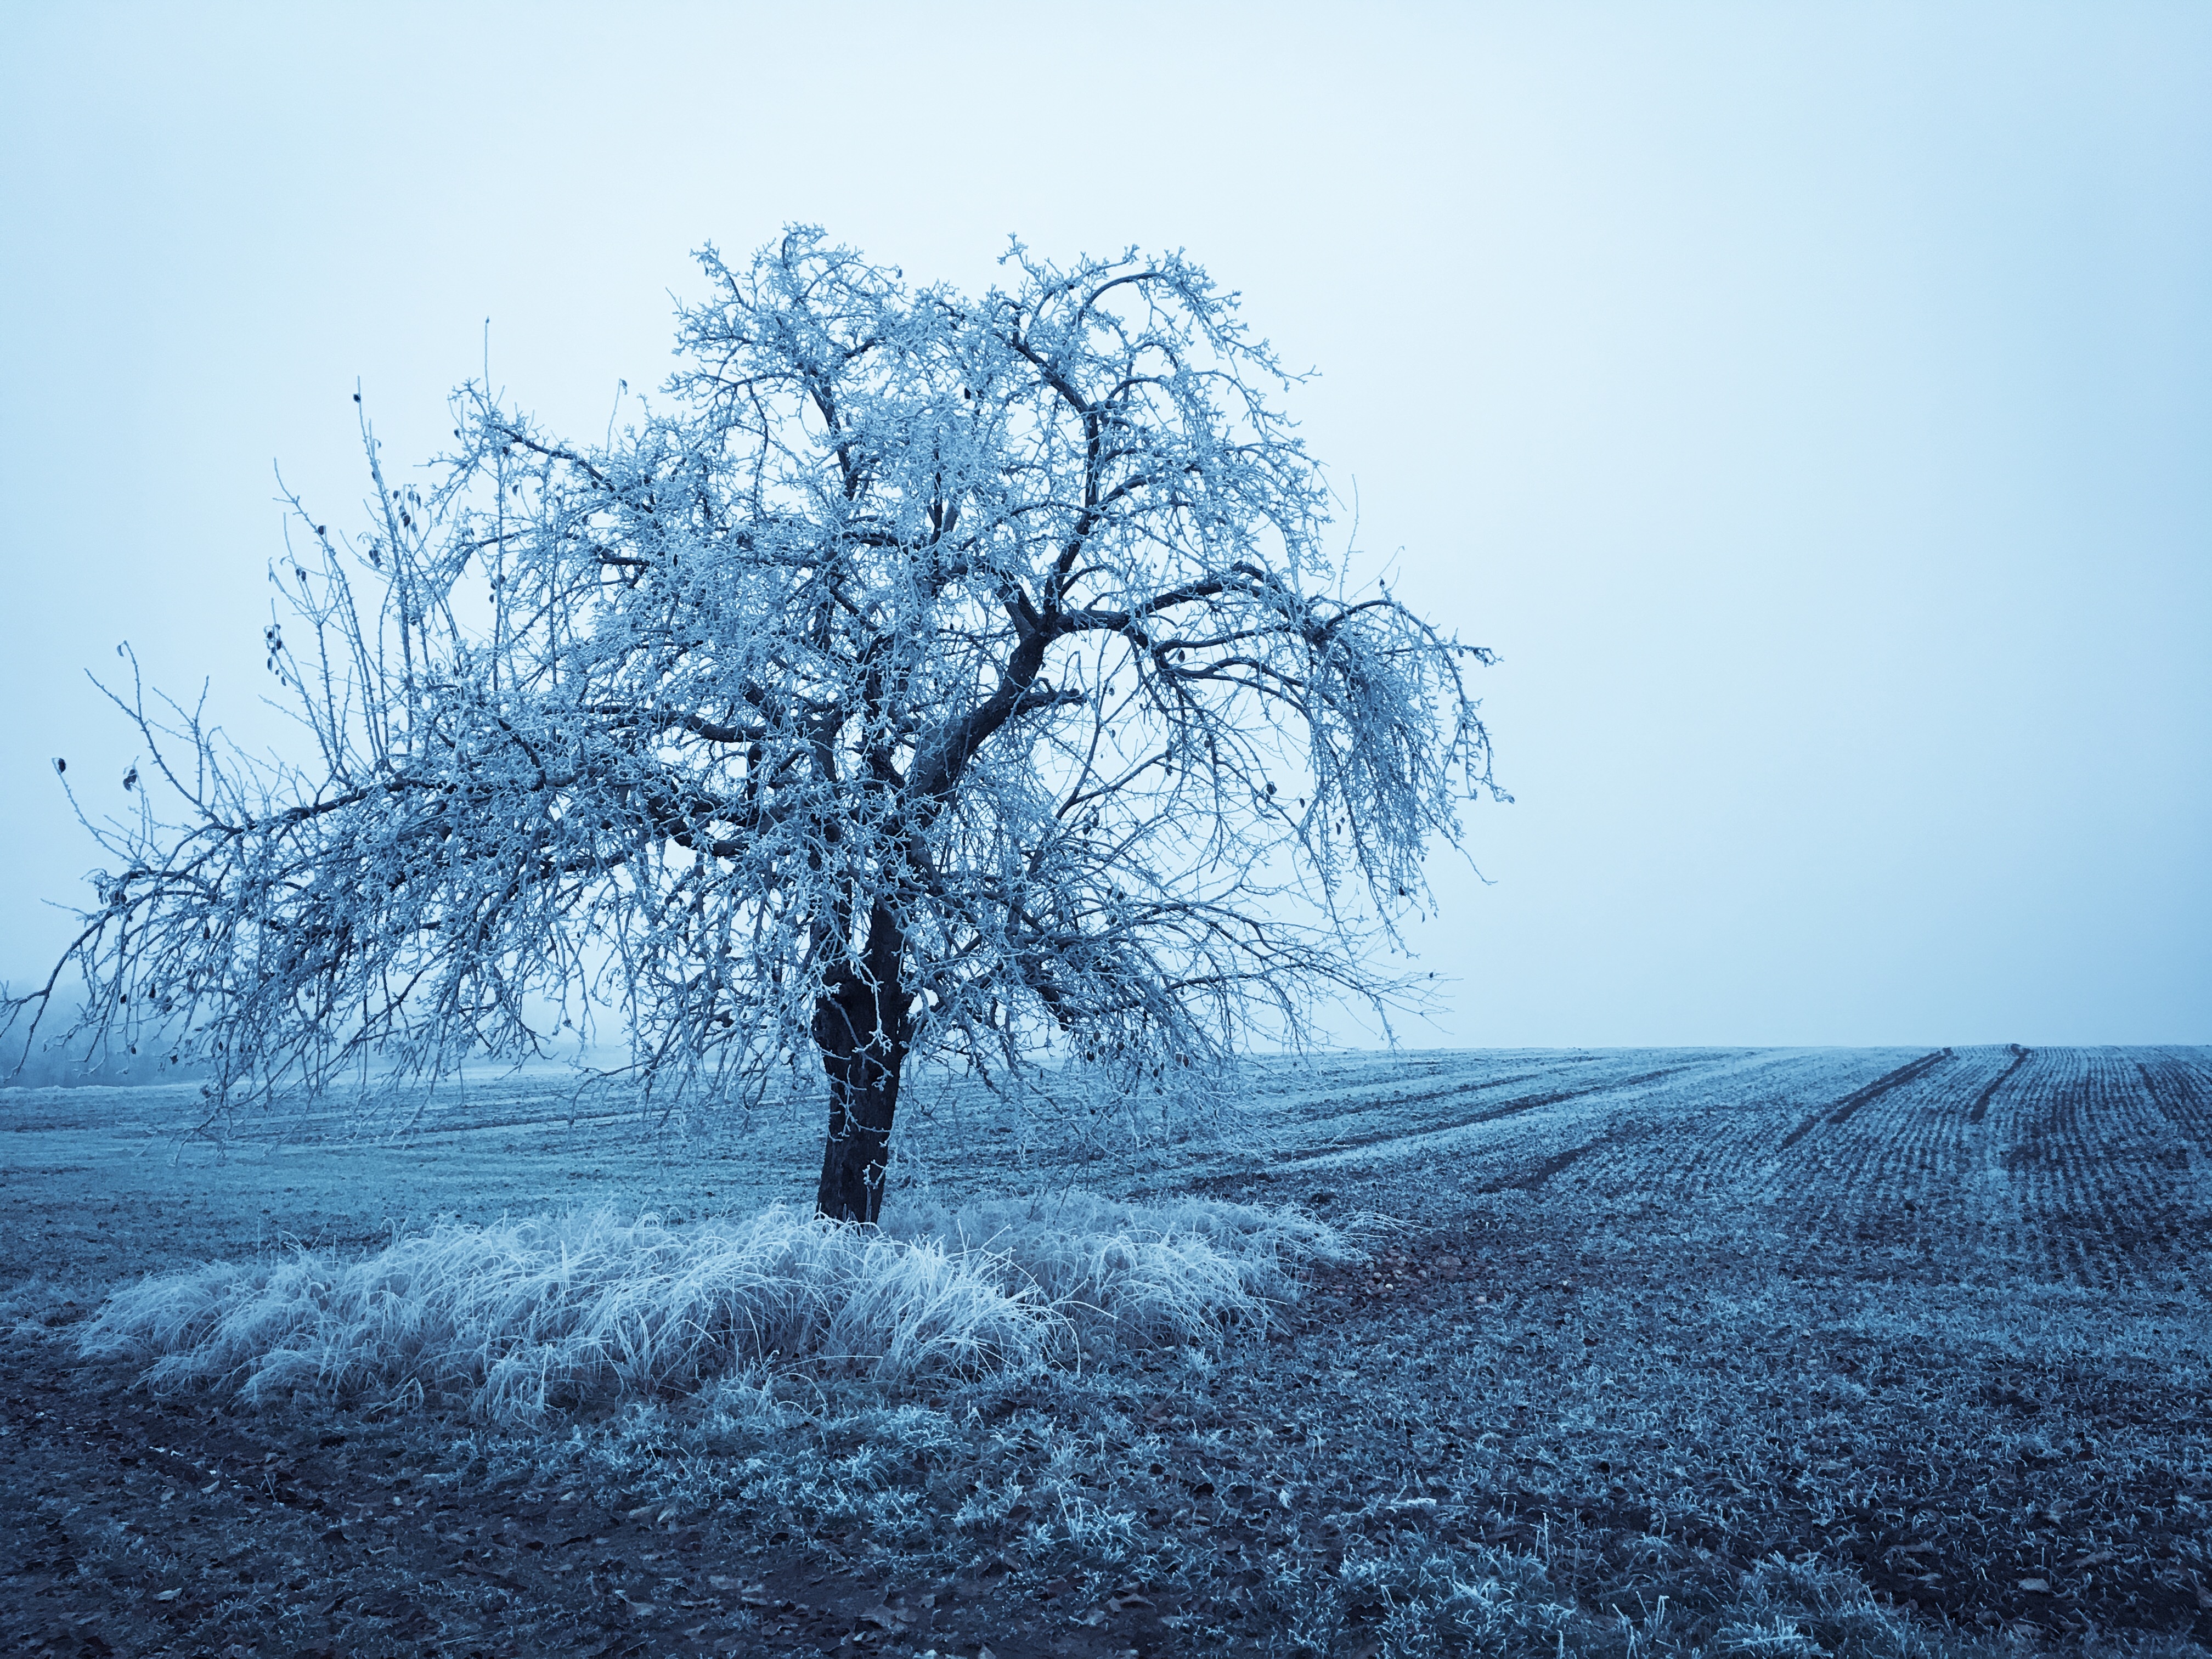
tree, nature, branch, snow, winter, plant, sky, fog, mist, sunlight, morning, frost, ice, weather, blue, season, wintry, freezing, atmospheric phenomenon, woody plant